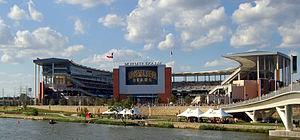
Le McLane Stadium est un stade de football américain situé à Waco dans le Texas.
L'université Baylor est une université privée, chrétienne évangélique baptiste, située à Waco aux États-Unis. Elle est affiliée à la Baptist General Convention of Texas et la Southern Baptist Convention.